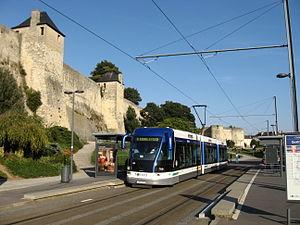
Le transport léger guidé de Caen, désigné commercialement comme un tramway, est un ancien système de transport routier, à roulement sur pneus et à guidage par un rail central, utilisant la technologie du TVR de Bombardier, et desservant la ville de Caen, préfecture du Calvados, en région Normandie, de 2002 à 2017.
Le TVR, abréviation de Transport sur voie réservée, aussi connu sous son appellation anglophone GLT pour Guided light transit, est le nom d'un concept de trolleybus bi-articulé à guidage mécanique par rail central, et de l'infrastructure associée, présentés en 1985 par le constructeur belge La Brugeoise et Nivelle, alors filiale à 97 % de Bombardier Transport. La production du TVR a été stoppée de facto en 2002, faute de commandes.